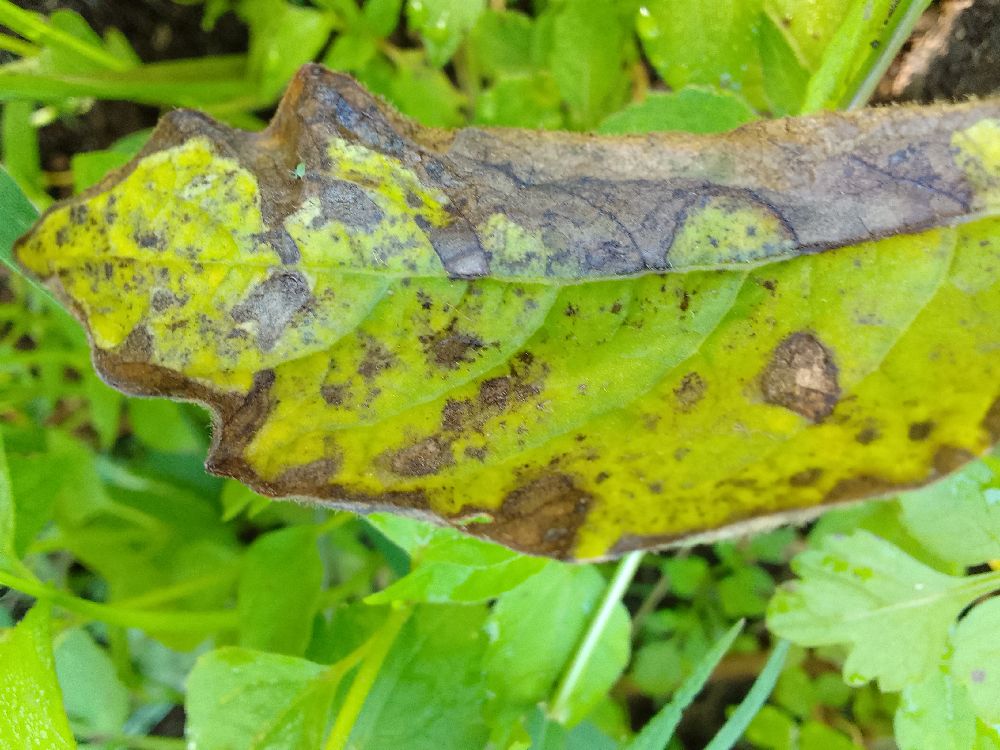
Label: Early blight